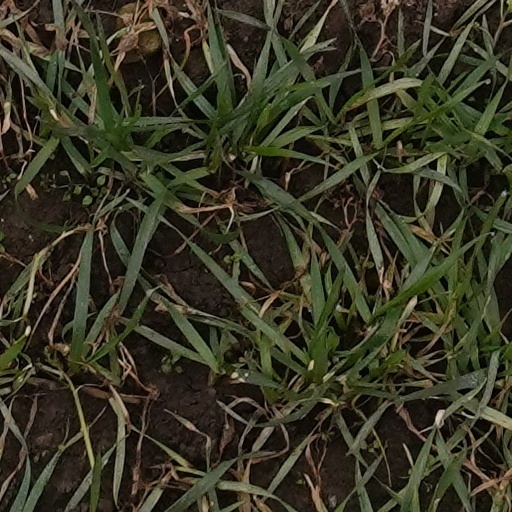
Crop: wheat